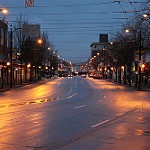
Label: non_damage_buildings_street